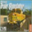
Label: train